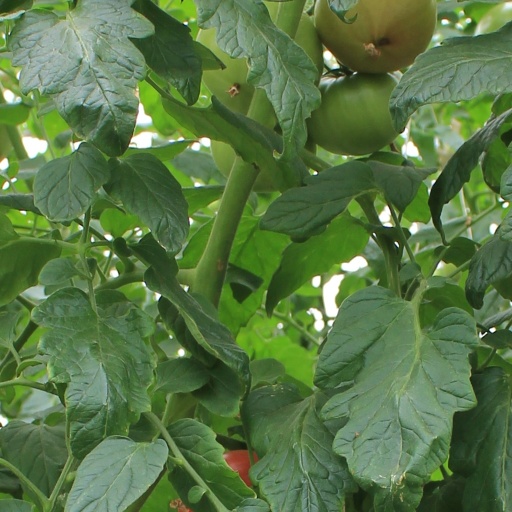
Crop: tomato